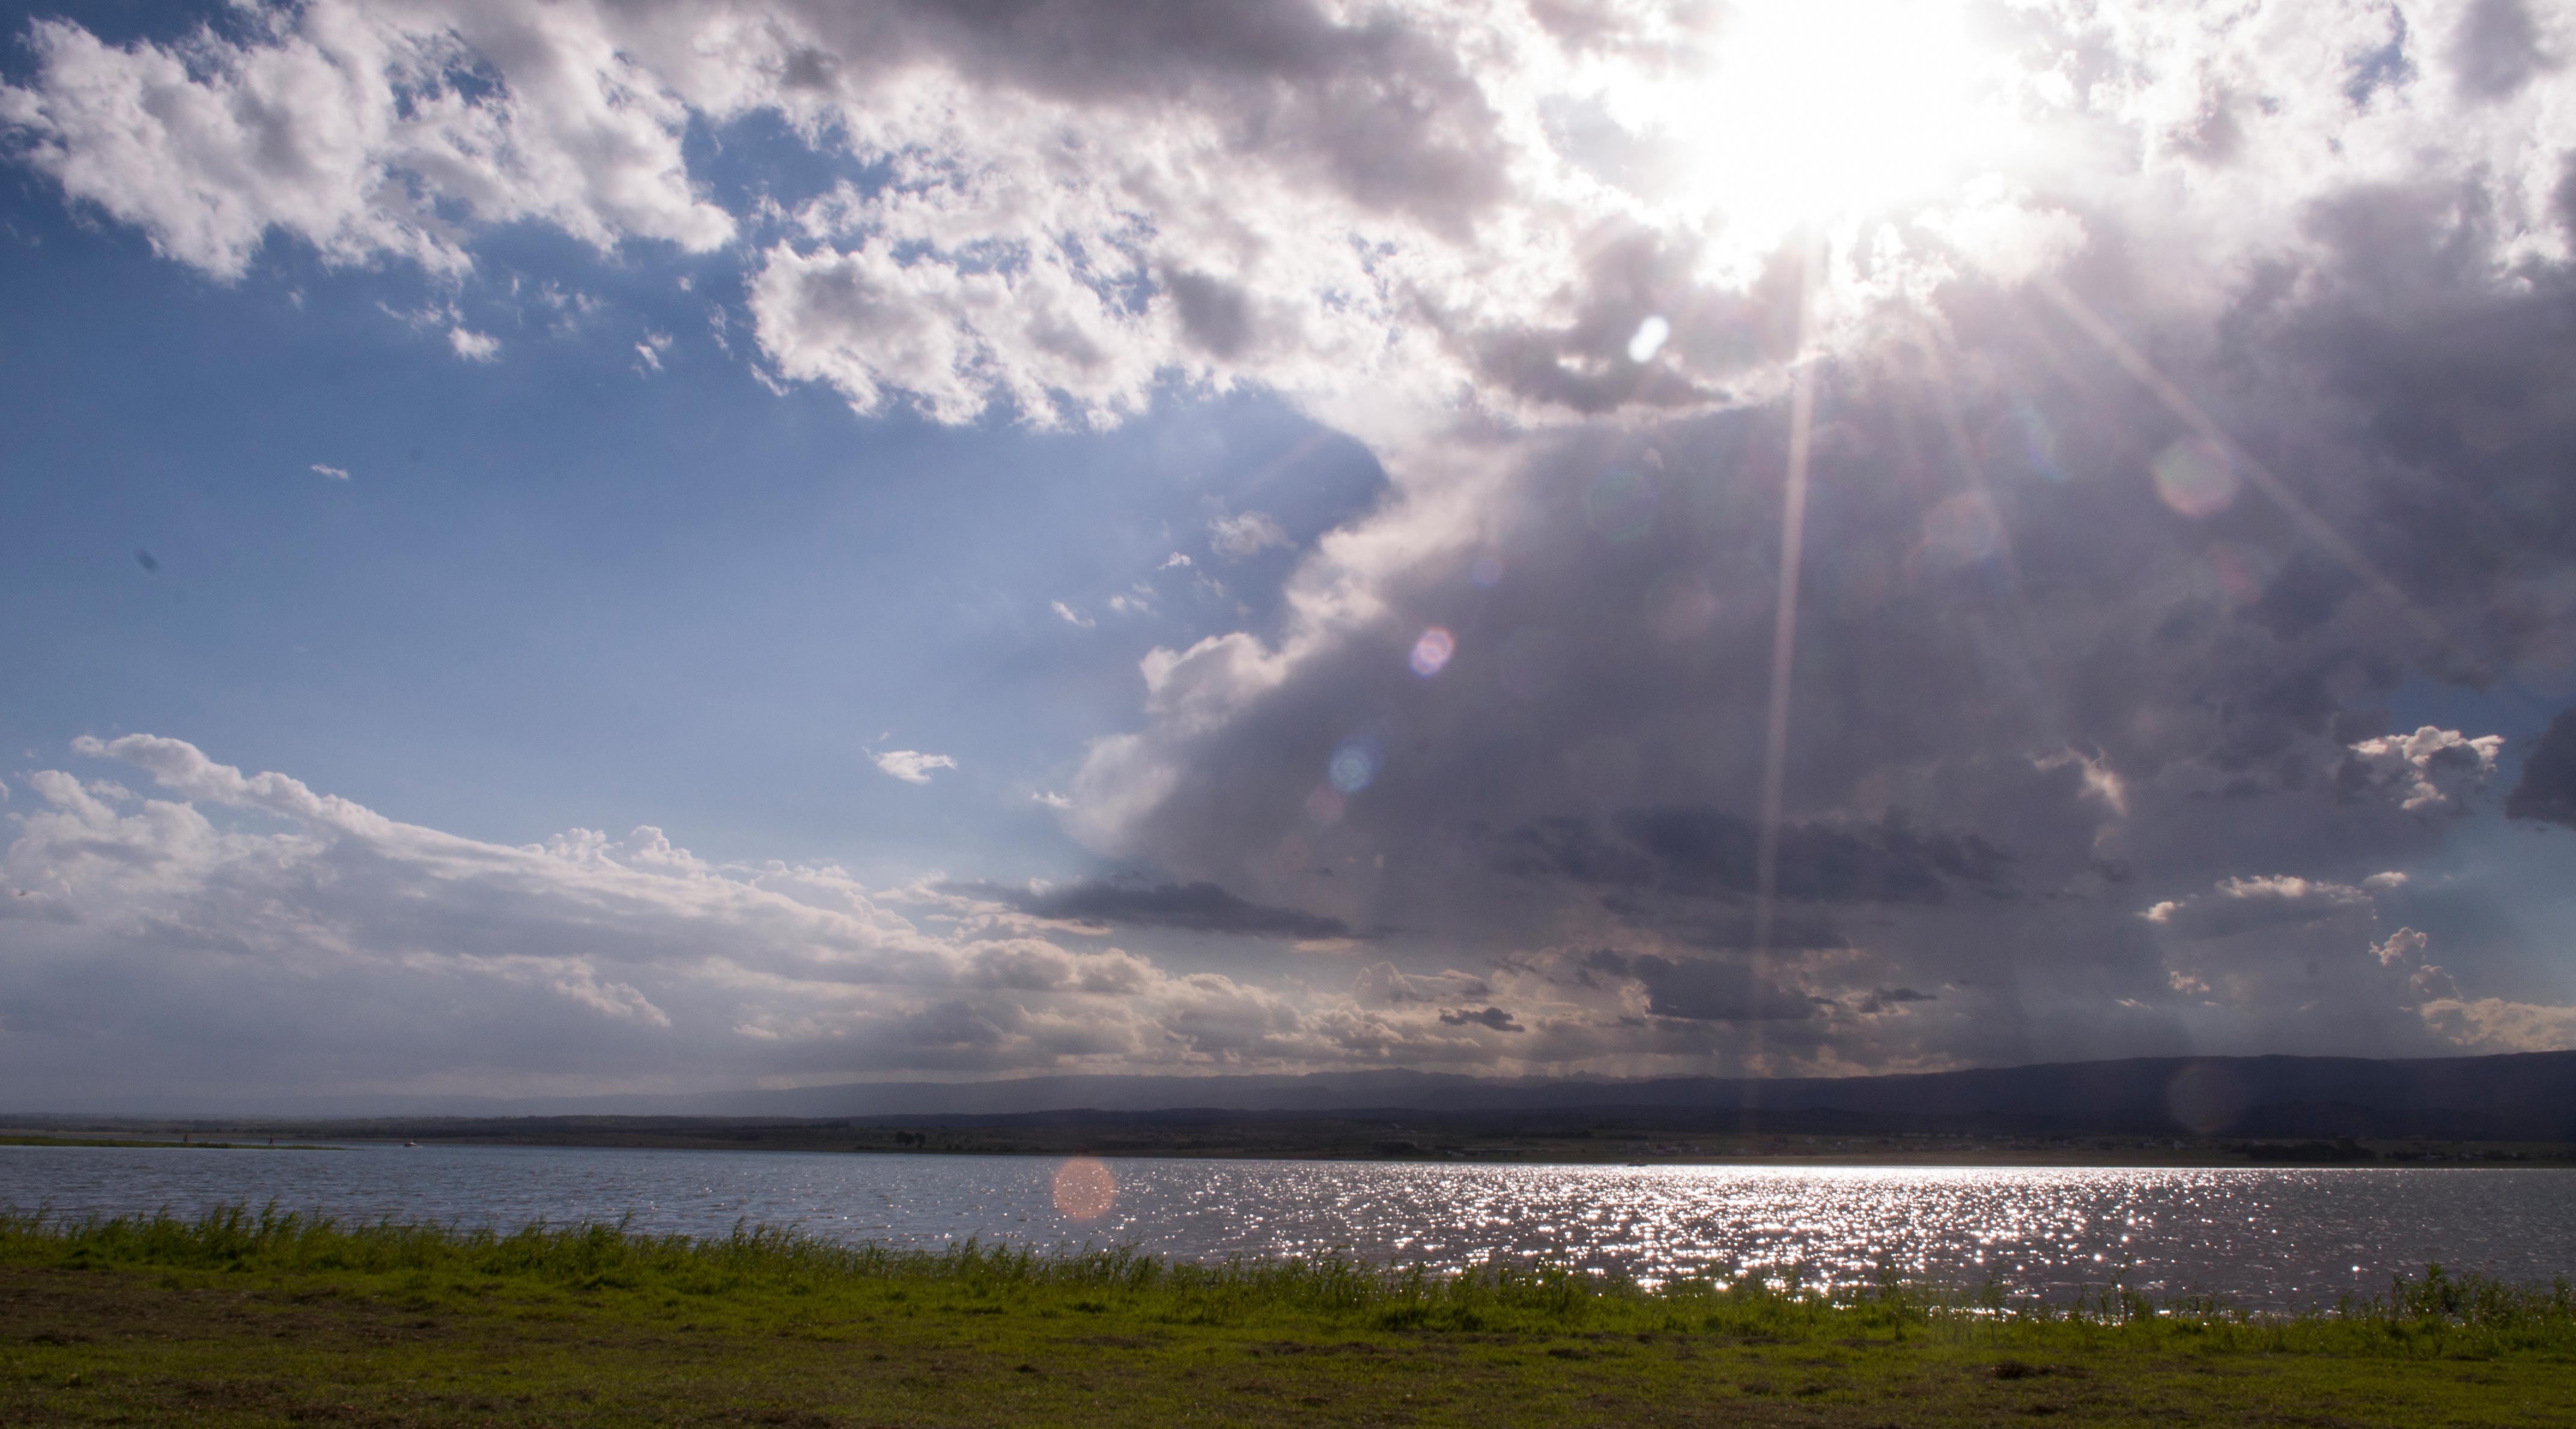
natural, sky, cloud, nature, horizon, water, daytime, natural landscape, sunlight, sea, cumulus, atmosphere, morning, reflection, lake, shore, coast, tree, ocean, meteorological phenomenon, loch, calm, sound, highland, landscape, bank, evening, river, bay, mountain, wetland, reservoir, inlet, coastal and oceanic landforms, plain, marsh, sun, wave